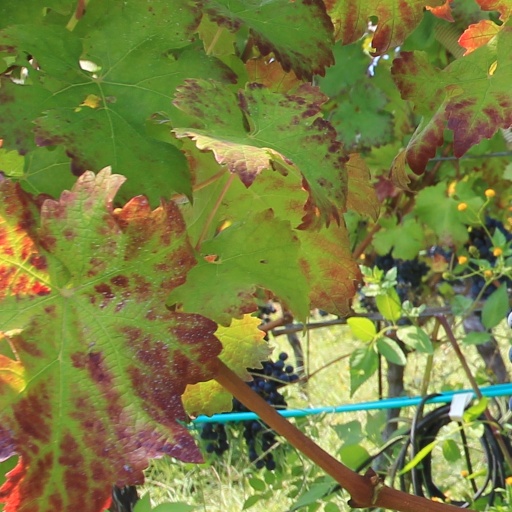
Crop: grape